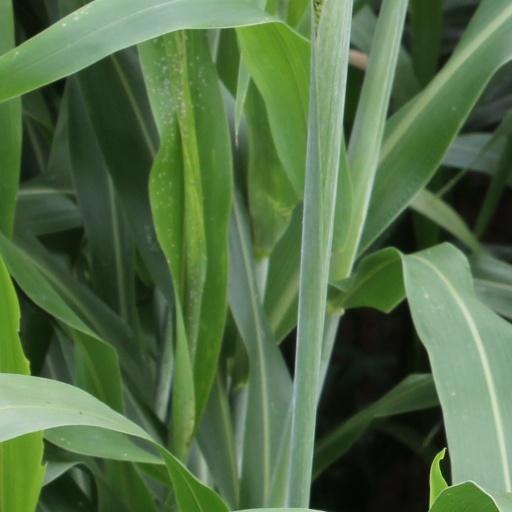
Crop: sorghum